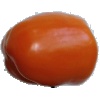
Label: orange_pepper